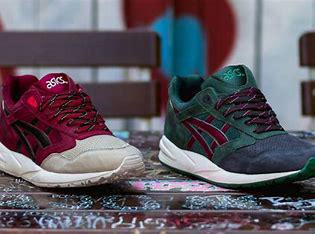
Brand: Asics
Model: Gel Saga